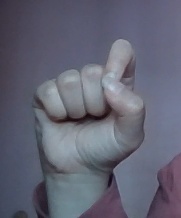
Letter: fa